Westland (New Zealand electorate)

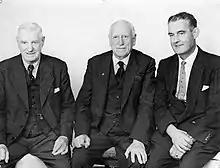
Three Westland Members of Parliament (L to R) Jim Kent, Tom Seddon and Paddy Blanchfield

The electorate was represented by seven Members of Parliament: